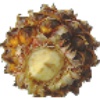
Label: pineapple_mini